2022 AFL Women's season 7 best and fairest

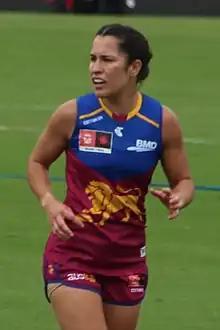
Ally Anderson, season 7 winner

The 2022 AFL Women's season 7 best and fairest award was presented to the player adjudged the best and fairest player during 2022 AFL Women's season 7. 's Ally Anderson won the award with 21 votes, becoming the second consecutive Brisbane player to win the award after teammate Emily Bates won the season 6 award. Having missed selection in the 2022 AFL Women's season 7 All-Australian team, Anderson became the first AFLW player to win the league best and fairest award but miss All-Australian selection in the same season.